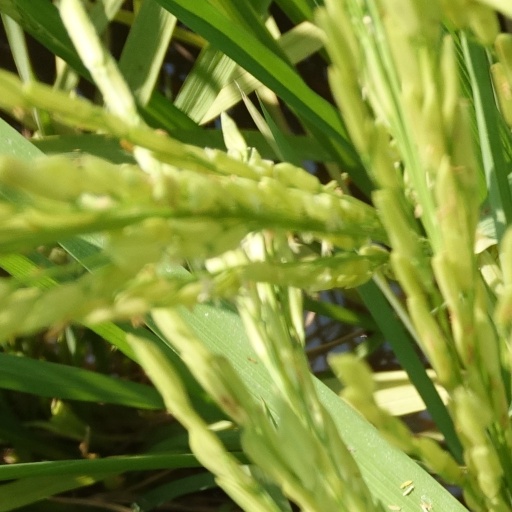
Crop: rice